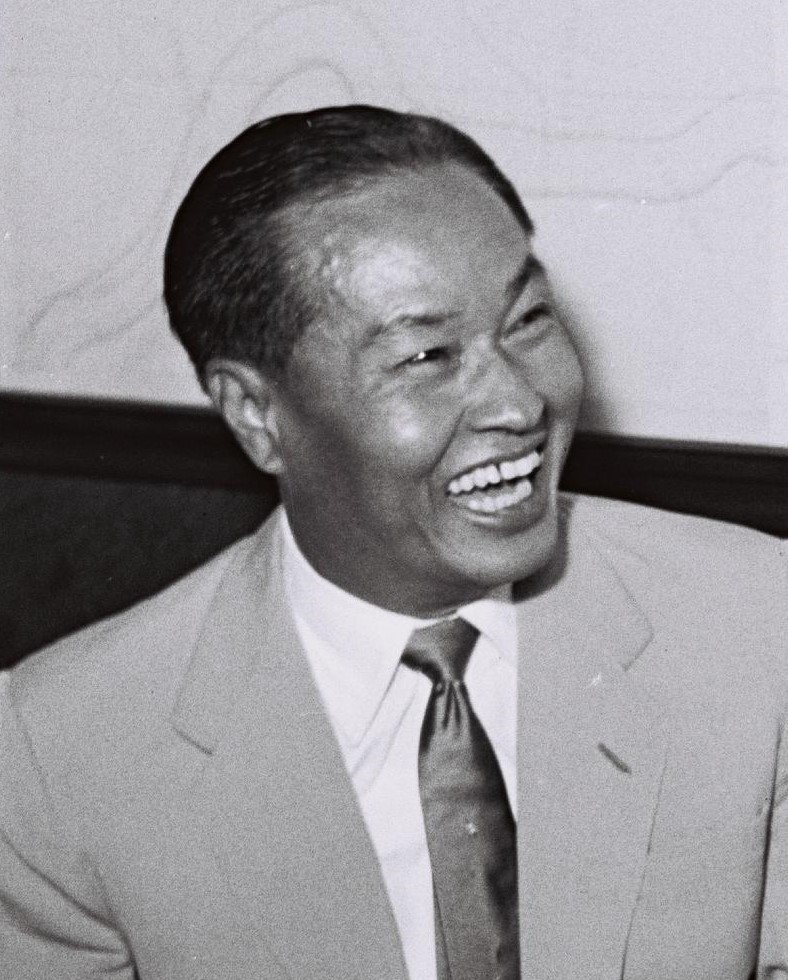
เนวี่น

| honorific-prefix = ฯพณฯ Letter from Premier Zhou Enlai to His Excellency Ne Winเครื่องอิสริยาภรณ์แห่งสหภาพพม่า|อัคคมหาสเรสิตู General Ne Win, the first military general who led the 1962 coup, was posthumously named Agga Maha Thray Sithu, the second-highest honor. Former military leader Than Shwe, who picked Min Aung Hlaing as his successor as commander-in-chief, was given the same title.พลเอก
| name = เนวี่น
| image = Ne Win in 1959, Jerusalem.jpg
| image_size = 225px
| caption = เนวี่น เมื่อ ค.ศ. 1959
| order = คนที่ 4
| office = ประธานาธิบดีพม่า
| term_start = 2 มีนาคม ค.ศ. 1974
| term_end = 9 พฤศจิกายน ค.ศ. 1981
| predecessor = วี่น-มอง (ค.ศ. 1962)
| successor = ซ่านยุ
| office2 = นายกรัฐมนตรีพม่า
| term_start2 = 29 ตุลาคม ค.ศ. 1958
| term_end2 = 4 เมษายน ค.ศ. 1960
| president2 = วี่น-มอง
| predecessor2 = อู้นุ
| successor2 = อู้นุ
| term_start3 = 2 มีนาคม ค.ศ. 1962
| term_end3 = 2 มีนาคม ค.ศ. 1974
| predecessor3 = อู้นุ
| successor3 = เซนวี่น
| office4 = พรรคโครงการสังคมนิยมพม่า#ประธาน|ประธานพรรคโครงการสังคมนิยมพม่า
| term_start4 = 4 กรกฎาคม ค.ศ. 1962
| term_end4 = 23 กรกฎาคม ค.ศ. 1988
| predecessor4 = "สถาปนาตำแหน่ง"
| successor4 = เซน-ลวีน
| office5 = ประธานประธานสภาปฏิวัติสหภาพ
| term_start5 = 2 มีนาคม ค.ศ. 1962
| term_end5 = 2 มีนาคม ค.ศ. 1974
| predecessor5 = "สถาปนาตำแหน่ง"
| successor5 = "ยกเลิกตำแหน่ง"
| birth_name = ชูมอง
| birth_place = ภาคพะโค|จังหวัดพะโค พม่าตอนล่าง บริติชอินเดีย (ปัจจุบันคือประเทศพม่า)
| death_place = ย่างกุ้ง สภาสันติภาพและการพัฒนาแห่งรัฐ|สหภาพเมียนมา
| resting_place = อัฐิถูกโปรยในแม่น้ำย่างกุ้ง
| nationality = ชาวพม่า|พม่า
| party = พรรคโครงการสังคมนิยมพม่า (BSPP)
| spouses = 5 คน รวมถึงจูน โรส เบลลามี|ยะดะหน่า นะ-เม
| children = 6 คน
| alma_mater = มหาวิทยาลัยย่างกุ้ง
| signature = Ne Win Signature.svg
| allegiance = ไฟล์:Flag of Myanmar (1974–2010).svg|23px สาธารณรัฐสังคมนิยมแห่งสหภาพพม่า|สหภาพพม่า
| serviceyears = ค.ศ. 1931–1974
| rank = ไฟล์:16. Myanmar Army GEN.svg|15px พลเอก
| native_name_lang = my
พลเอก เนวี่น (, ; เกิด 10 กรกฎาคม ค.ศ. 1910 หรือ 14 หรือ 24 พฤษภาคม ค.ศ. 1911 – 5 ธันวาคม ค.ศ. 2002) เป็นผู้นำเผด็จการของรัฐบาลทหารของพม่า ดำรงตำแหน่งนายกรัฐมนตรีพม่าอย่างยาวนานถึง 26 ปี ตั้งแต่ ค.ศ. 1962 ถึง ค.ศ. 1974 ขึ้นดำรงตำแหน่งนายกรัฐมนตรีคนที่ 3 ของพม่าภายหลังการรัฐประหารในประเทศพม่า พ.ศ. 2505|รัฐประหารรัฐบาลอู้นุเมื่อวันที่ 2 มีนาคม ค.ศ. 1962
เนวี่นลาออกจากตำแหน่งเมื่อวันที่ 23 กรกฎาคม ค.ศ. 1988 หลังการรัฐประหารที่นำโดยพลเอกอาวุโส ซอมอง ถึงแก่อสัญกรรมเมื่อวันที่ 5 ธันวาคม ค.ศ. 2002 (อายุ 92 ปี)
== เครื่องราชอิสริยาภรณ์ ==
ราชกิจจานุเบกษา, แจ้งความสำนักนายกรัฐมนตรี เรื่อง พระราชทานเครื่องราชอิสริยาภรณ์ราชมิตราภรณ์, เล่ม 80 ตอนที่ 4 หน้า 43, 8 มการาคม 2506ราชกิจจานุเบกษา, แจ้งความสำนักนายกรัฐมนตรี เรื่อง พระราชทานเครื่องราชอิสริยาภรณ์ราชมิตราภรณ์, เล่ม 77 ตอนที่ 28 หน้า 1169, 5 เมษายน 2503
==อ้างอิง==
หมวดหมู่:นักการเมืองพม่า
หมวดหมู่:ประธานาธิบดีพม่า
หมวดหมู่:นายกรัฐมนตรีพม่า
หมวดหมู่:ทหารชาวพม่า
หมวดหมู่:ผู้ได้รับเครื่องราชอิสริยาภรณ์ ร.ม.ภ.
หมวดหมู่:บุคคลจากภาคพะโค
หมวดหมู่:ผู้นำที่ได้อำนาจจากรัฐประหาร
หมวดหมู่:ผู้ได้รับเครื่องราชอิสริยาภรณ์ ม.ป.ช.
หมวดหมู่:รัฐพม่า